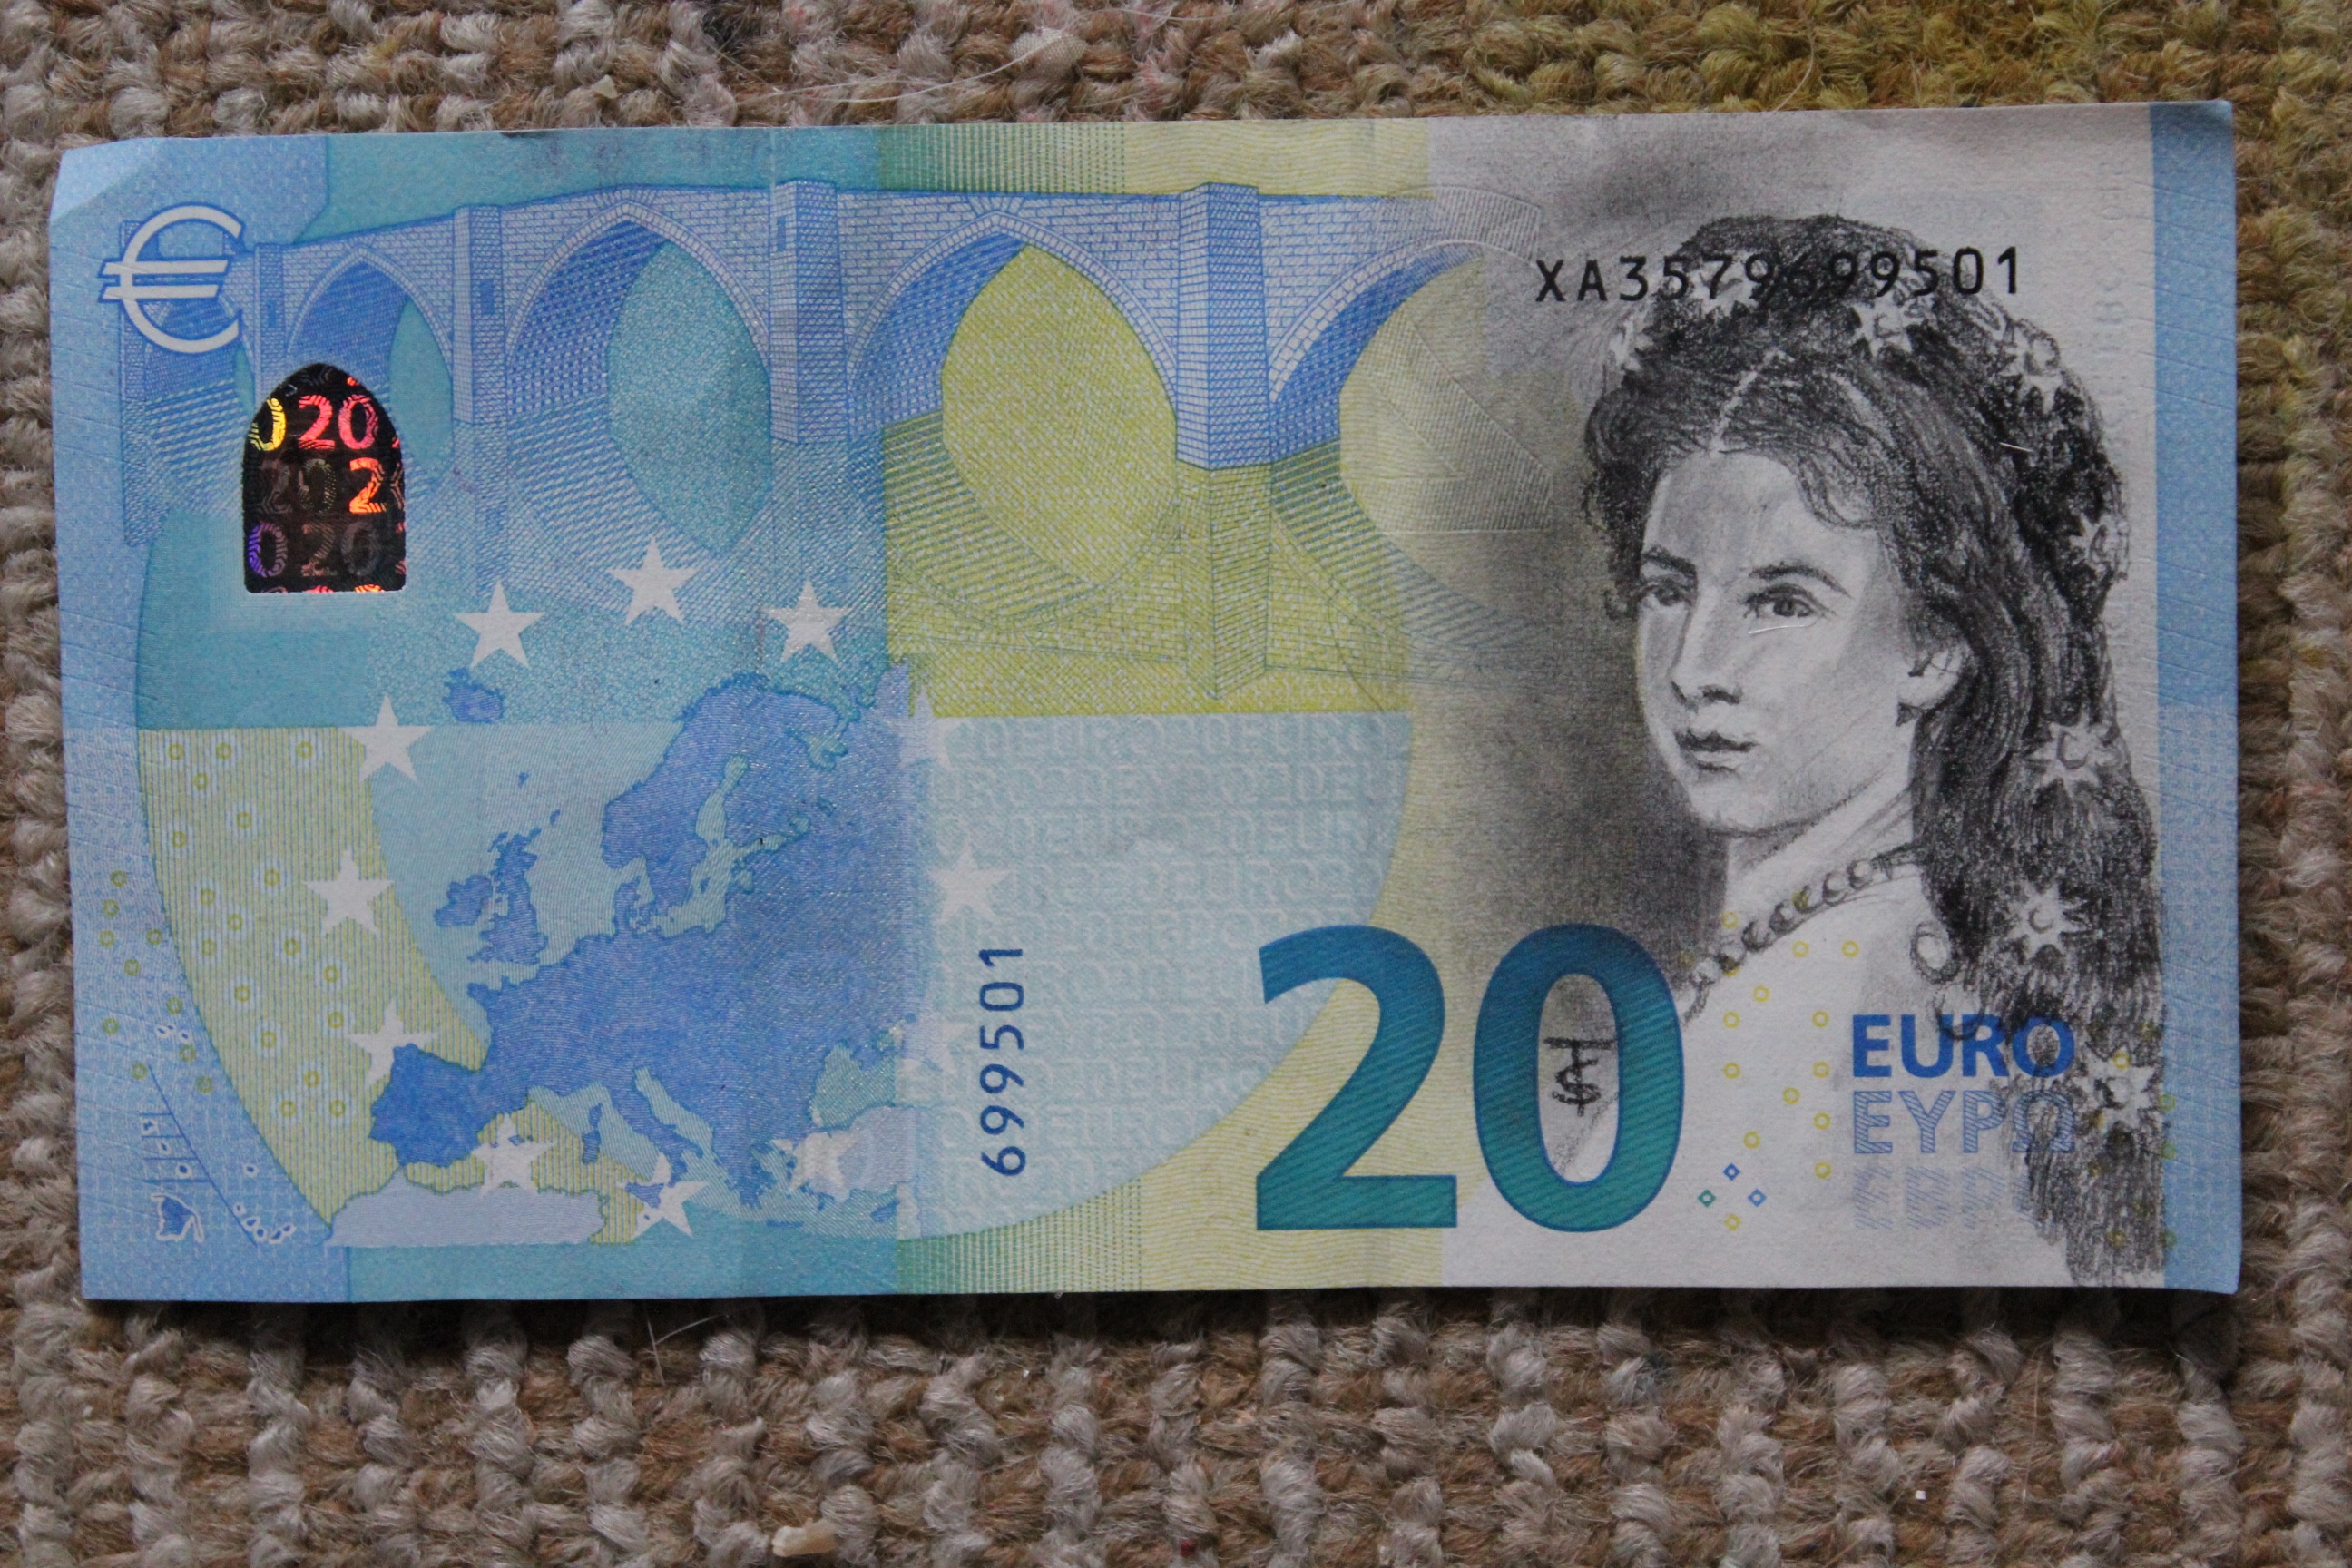
money, paper, material, austria, cash, art, currency, banknote, sisi, empress elisabeth, romy schneider